Southerly buster

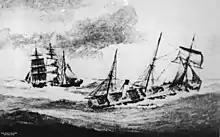
Artist's impression of "Dandenong" (right) sinking in Jervis Bay in 1876

The Weather beacon on the top of MLC Building, North Sydney, built in 1957, could also warn of 'southerly busters'. Generally, the forecasts displayed by the lights were updated three times a day but could be changed at anytime if a sudden change was imminent. If a 'buster' was expected the red lights at the bottom of the beacon would flash at half second intervals. This signal, indicating strong winds and rain, was not specific to 'southerly busters', but as the jingle advised: